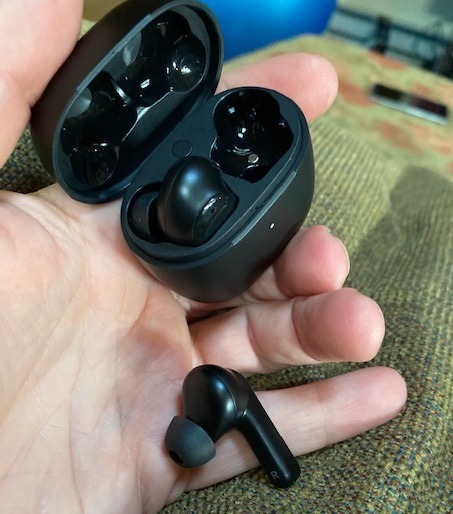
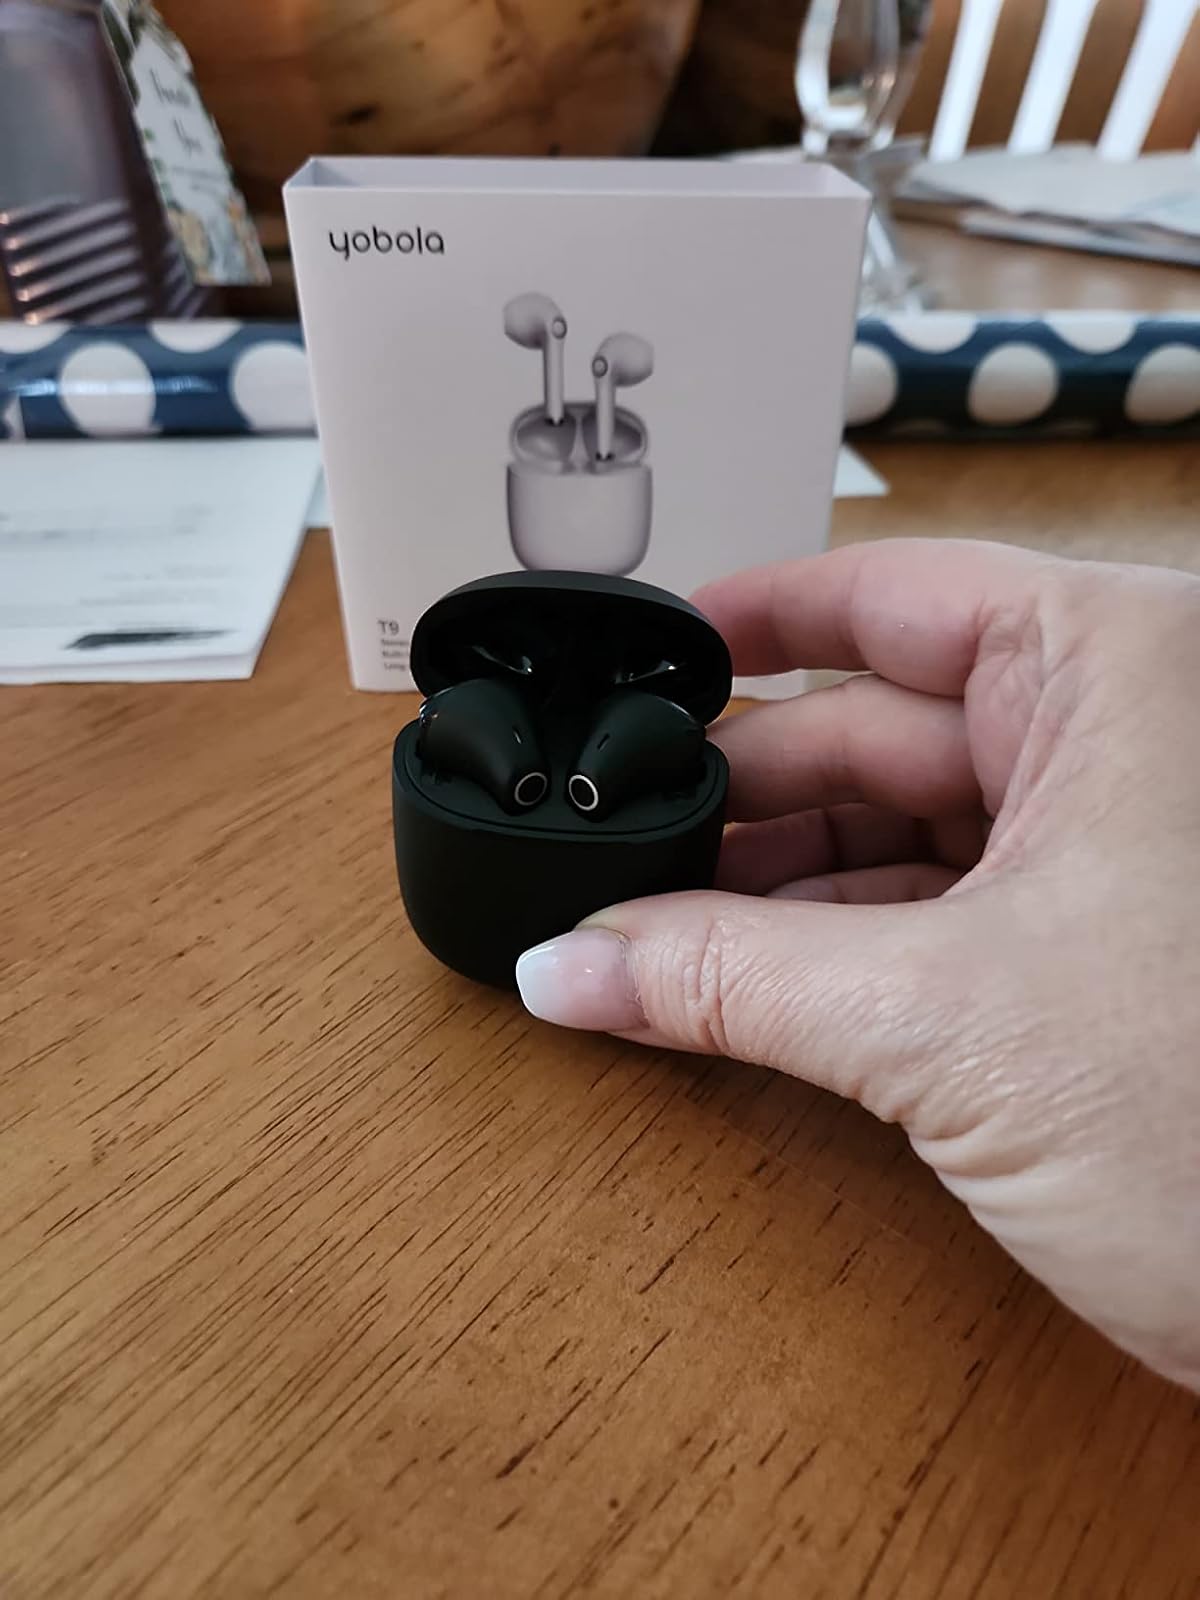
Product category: earbuds
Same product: no